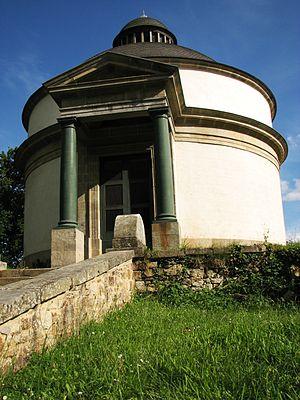
Cet article recense les monuments historiques d'Auray, en France.